Nasutoceratops

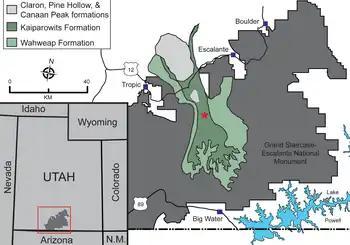
Map showing where "Nasutoceratops" (★) was found within the Kaiparowits Formation (dark green)

Since 2000, the Natural History Museum of Utah (UMNH) and the Bureau of Land Management have been conducting paleontological surveys of the Kaiparowits Formation at the Grand Staircase–Escalante National Monument (GSENM) in southern Utah. This national monument was established in 1996 in part for the preservation and study of its fossils, and the surveys there have yielded a wide array of unique dinosaur fossils. Field crews from other institutions have also participated, and the collaborative effort is known as the Kaiparowits Basin Project. Among the discoveries that have been made are three new ceratopsian (horned dinosaur) taxa, one of which was identified from UMNH Locality VP 940 discovered by the then graduate student and technician Eric K. Lund during the 2006 field season. Prior to this project, the only ceratopsian remains found in the formation were uninformative, isolated teeth, and centrosaurines were known almost exclusively from the northern part of western North America.